Napoleon's Last Campaigns

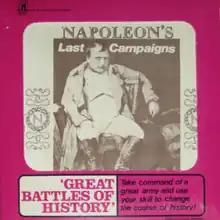

Napoleon's Last Campaigns is a board wargame published by Rand Game Associates (RGA) in 1974 that simulates the final campaigns of Napoleon in 1814 and 1815.